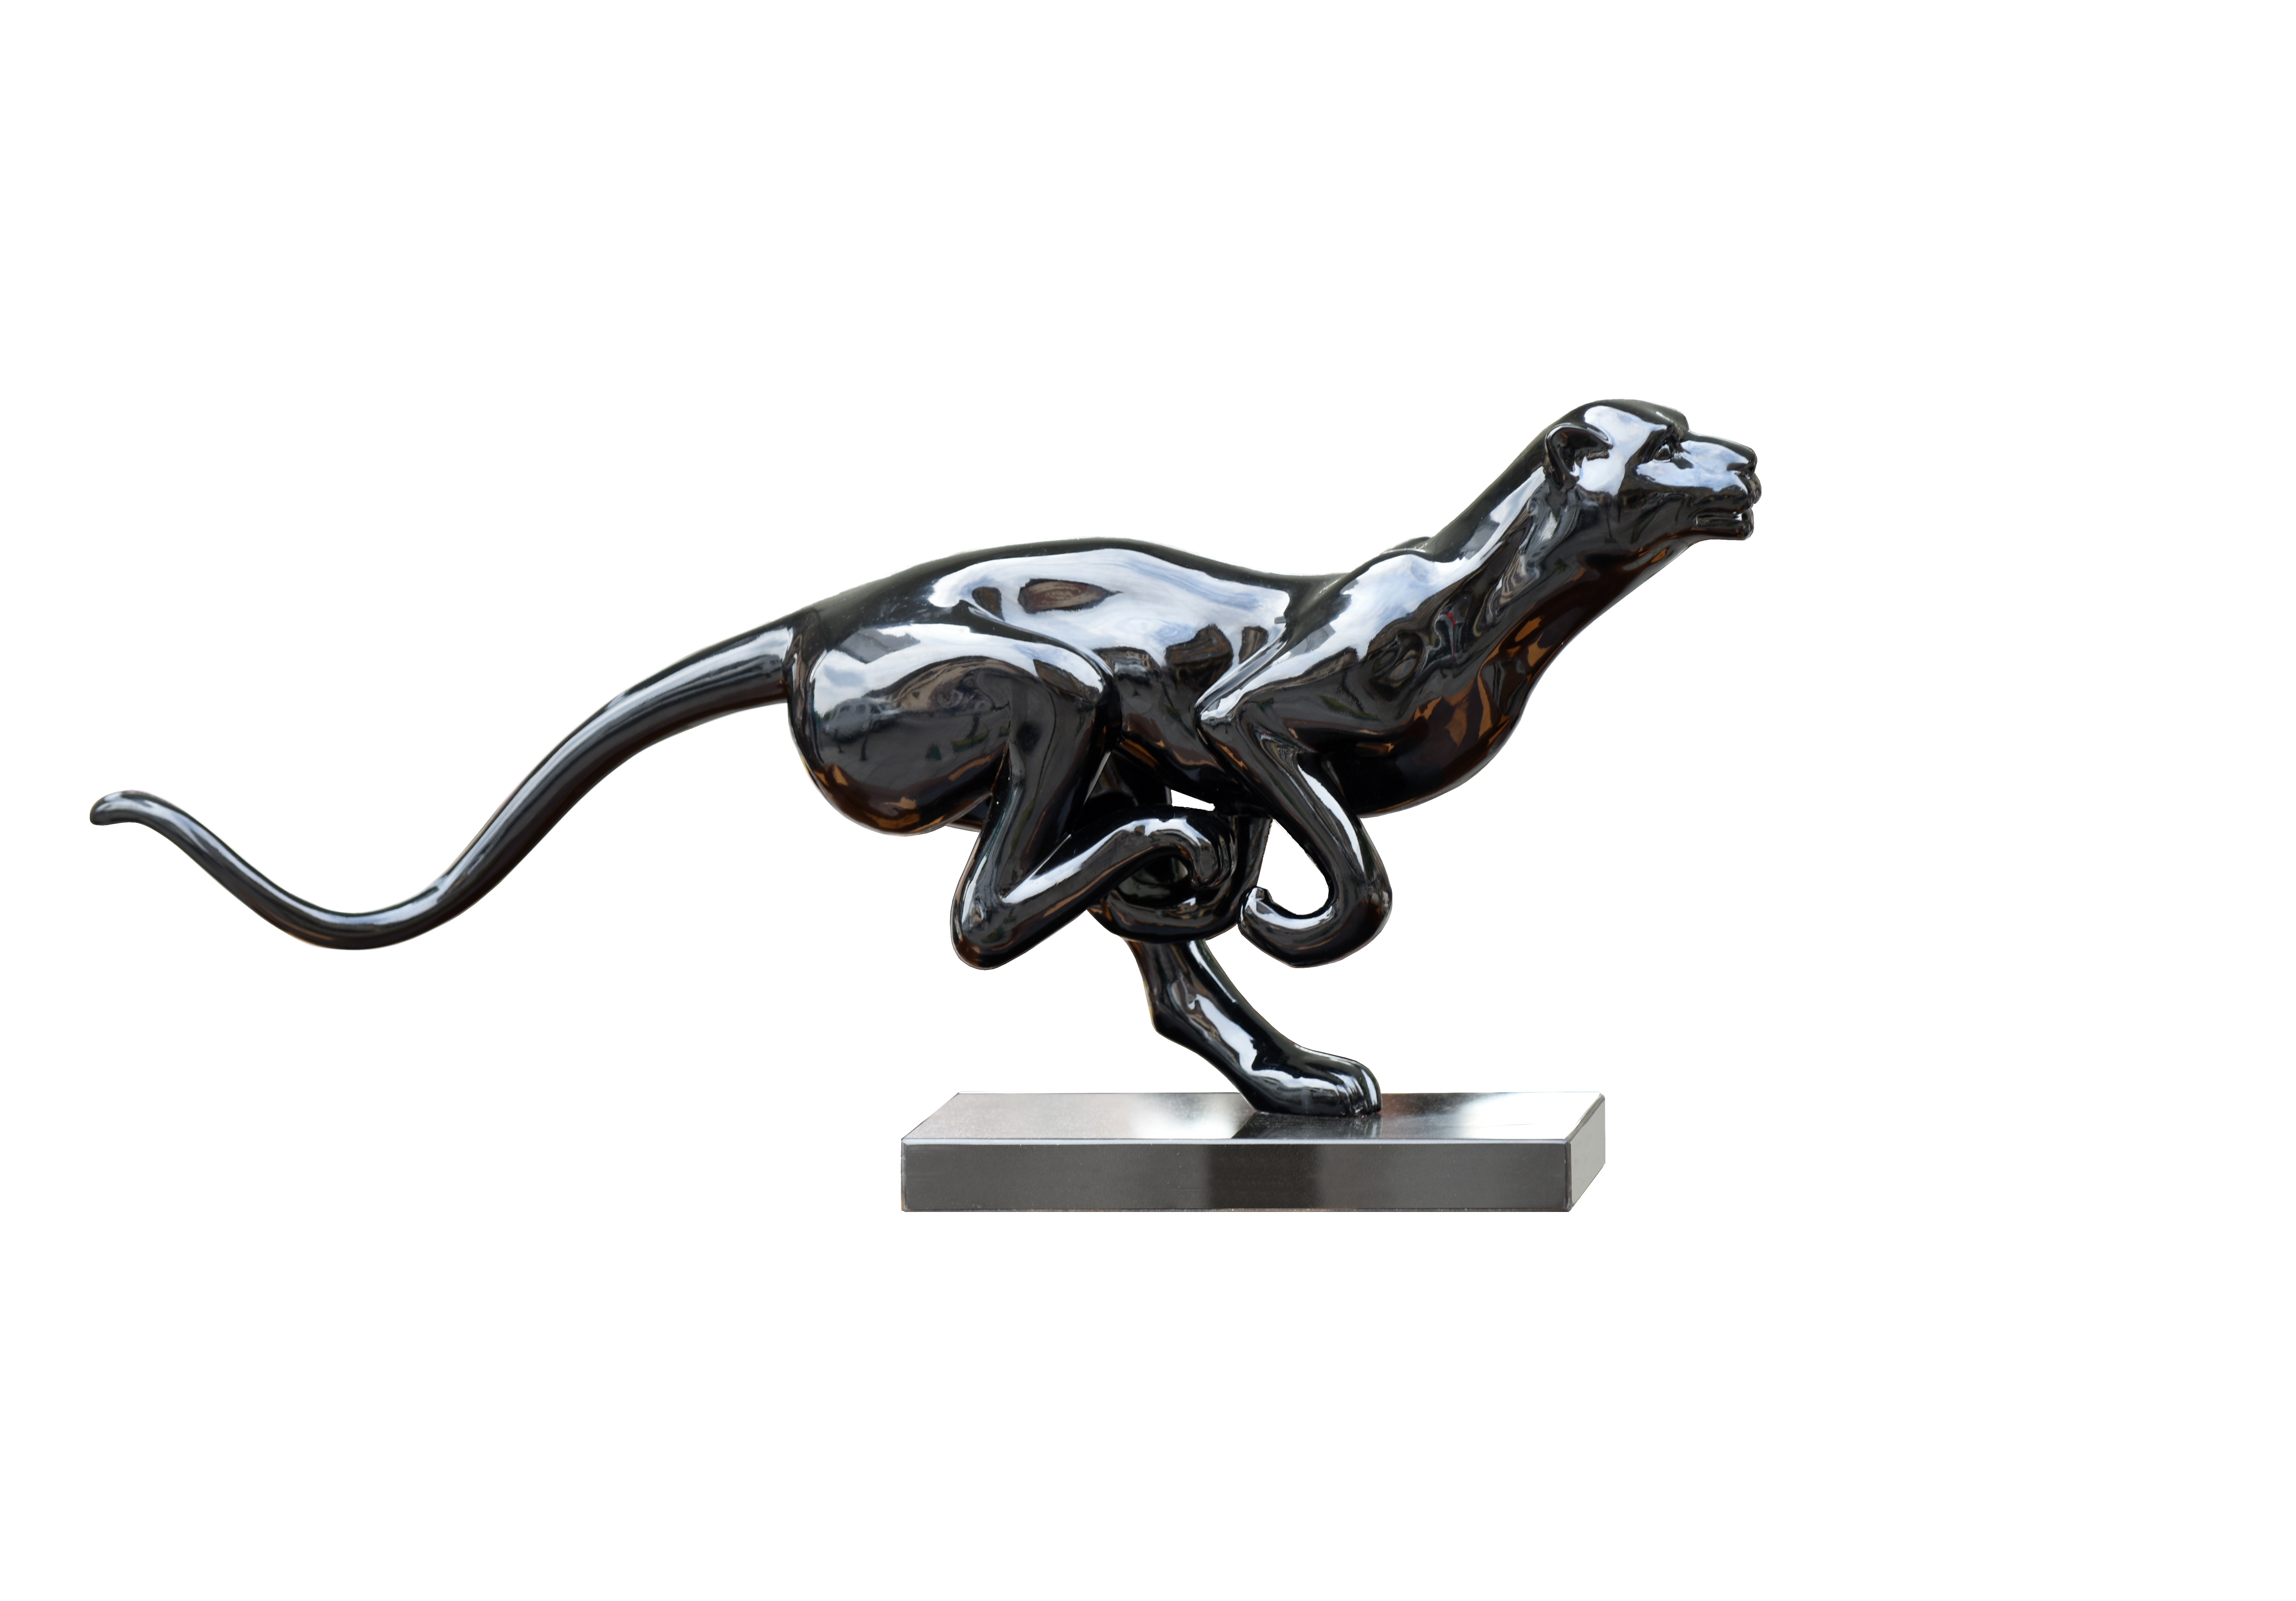
monument, statue, ceramic, metal, object, toy, sculpture, art, figurine, bronze, flea market, panther, deco art, bronze sculpture, animal figure, velociraptor